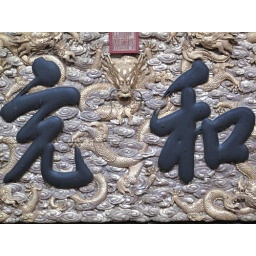
A golden dragon sign above a gate in the F.C